Haltwhistle

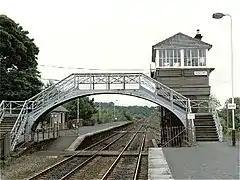
Haltwhistle railway station

Haltwhistle is currently in the parliamentary constituency of Hexham; Joe Morris of the Labour Party is the Member of Parliament.